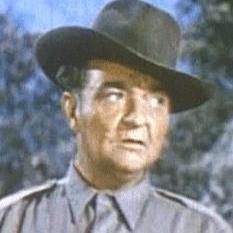
Age: 45